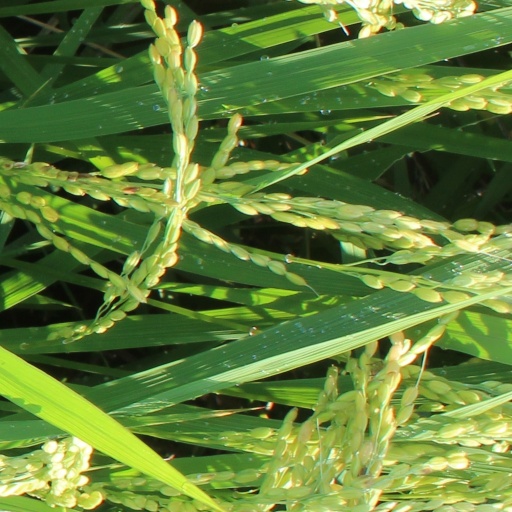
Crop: rice